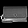
Label: Bag